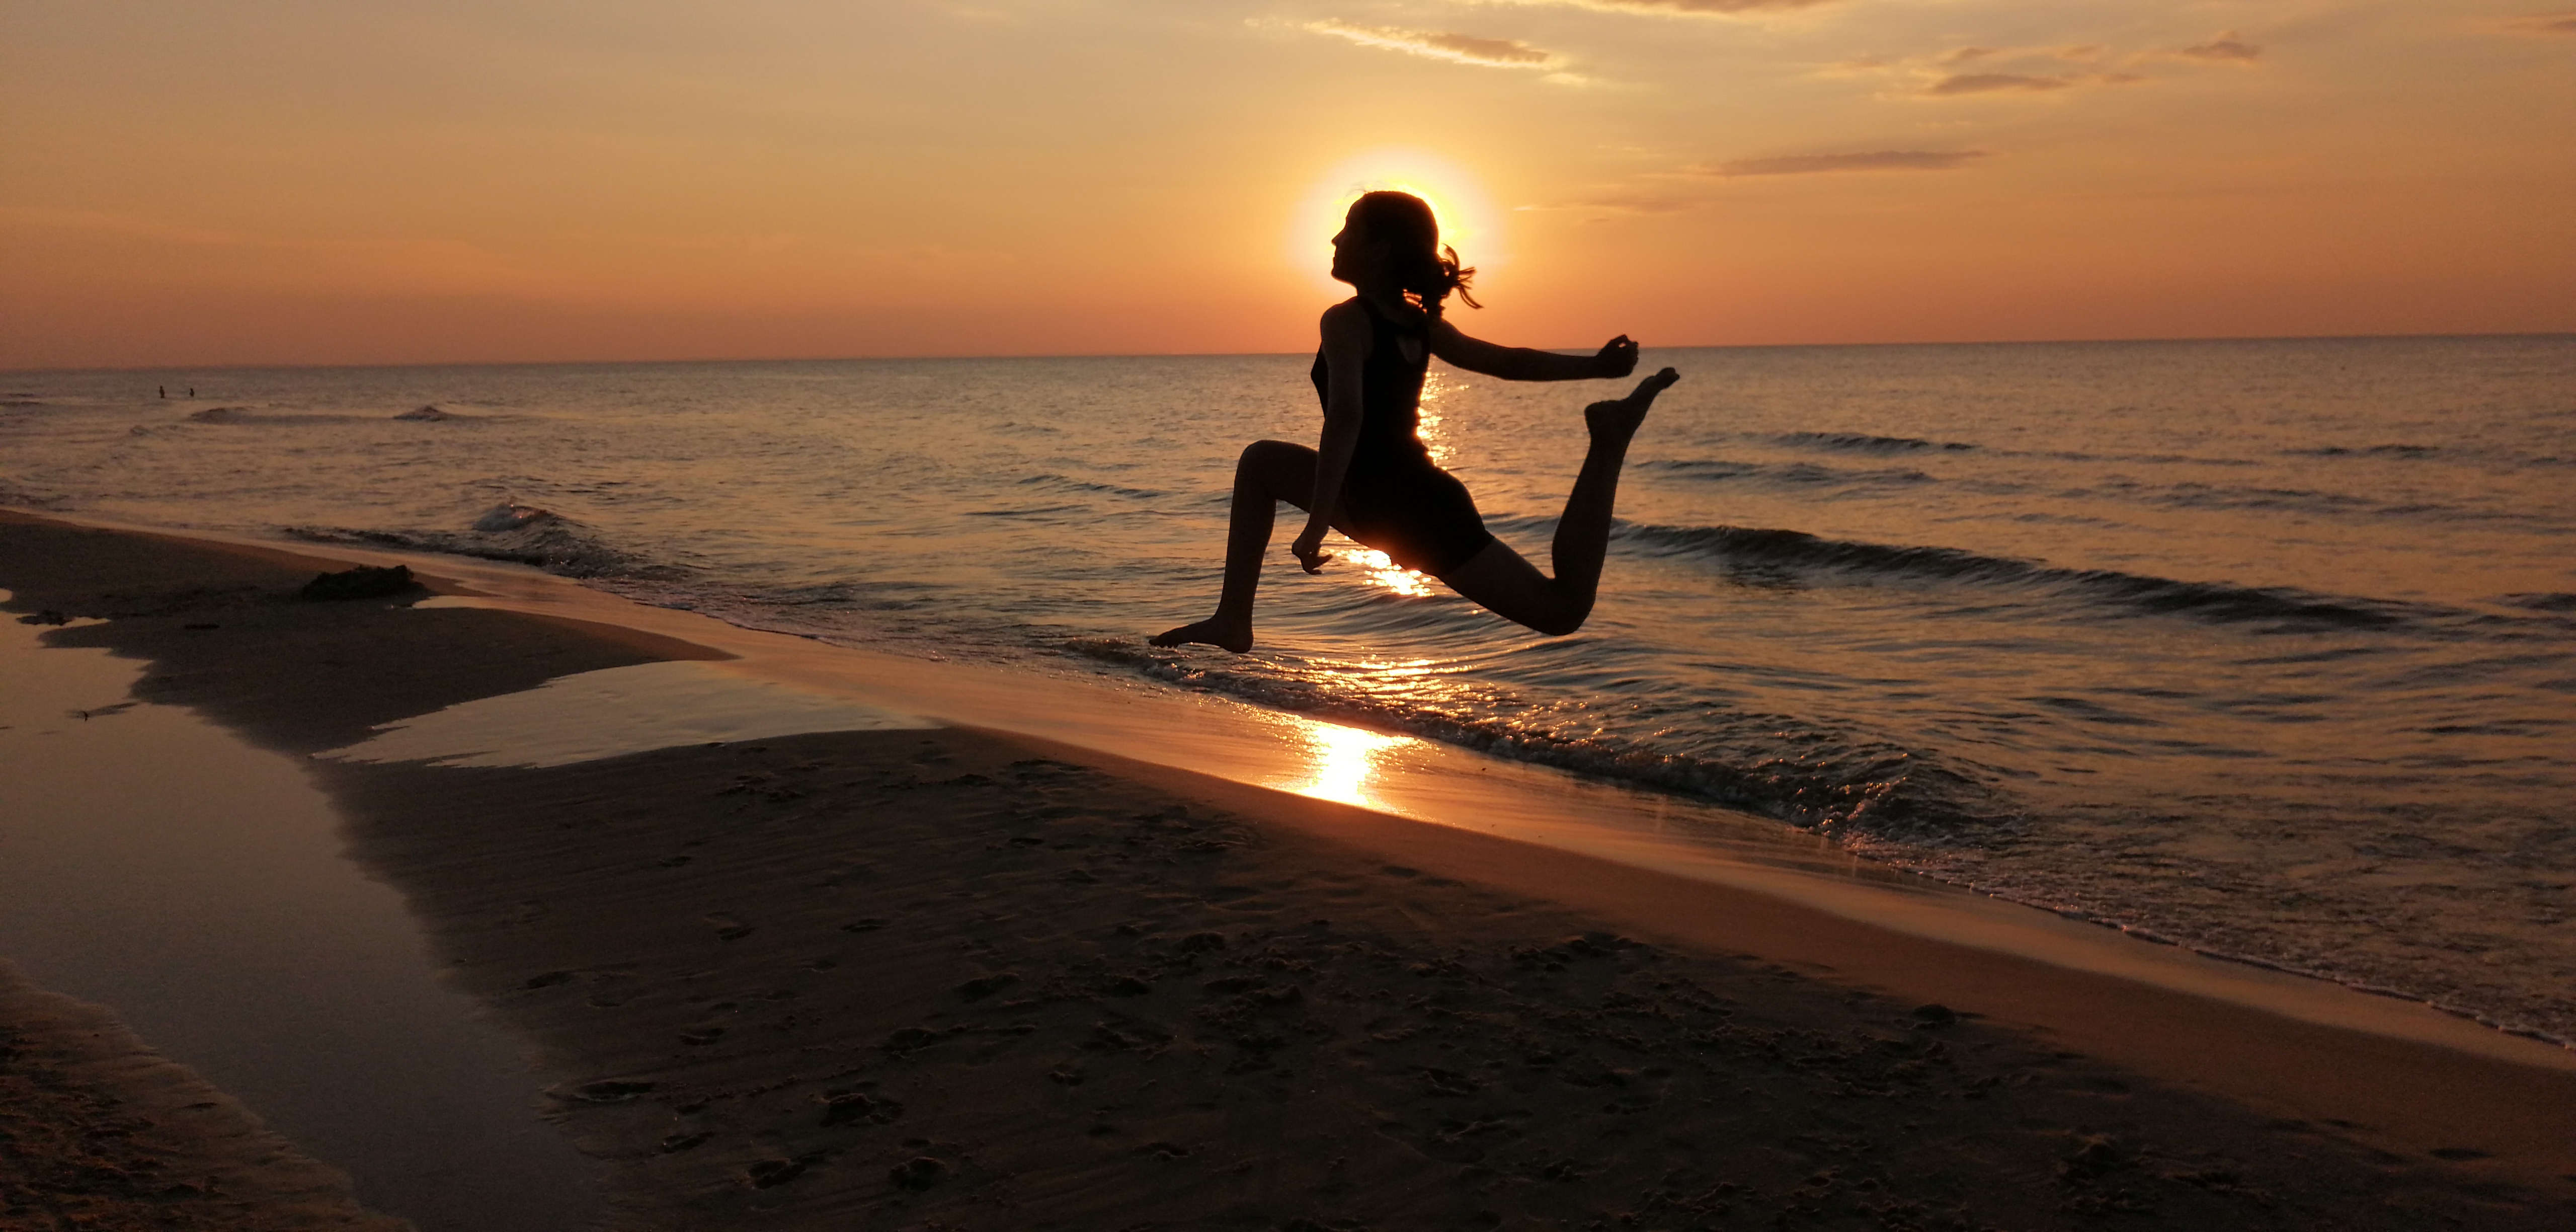
sunset, water, sky, cloud, People in nature, flash photography, sunlight, happy, sunrise, beach, dusk, skimboarding, People on beach, leisure, horizon, wind wave, recreation, Surfing Equipment, afterglow, sun, landscape, backlighting, balance, sports, physical fitness, fun, evening, lake, ocean, exercise, surface water sports, wave, boardsport, coast, extreme sport, heat, reflection, jumping, shadow, individual sports, silhouette, running, water sport, dawn, tropics, sea, sand, vacation, tide